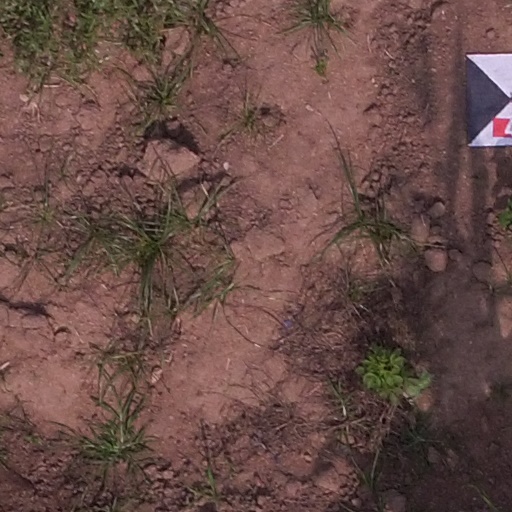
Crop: maize; corn